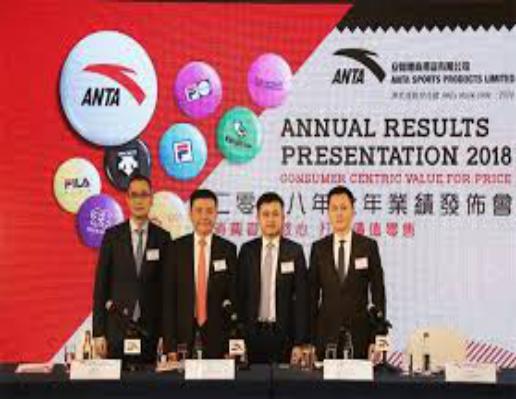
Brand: ANTA
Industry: Clothes